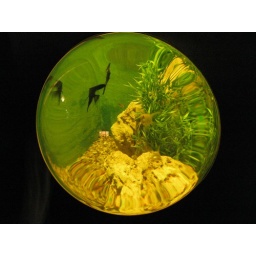
Angelfish aquarium in Cumbria Lakeside near Windermere. On a side not all the fish in our home aquarium died. Bad care.